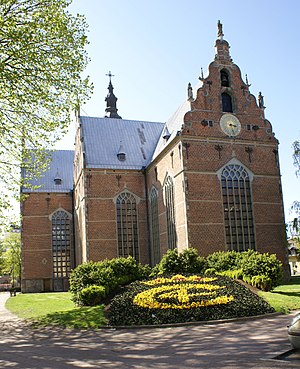
Købstæder i Danmark / Købstædernes alder og historie / Renæssancen (1536-1660)
Hellige Trefoldigheds kirke i Kristiansstad med Christian 4's monogram foran
Kristianstad,Skåne,Trefoldighedskirken
Købstæder i Danmark var indtil kommunalreformen i 1970 bebyggelser med særlige privilegier, typisk opnået ved kongelig indvirken. Disse privilegier indbefattede som regel: